Anthony Soter Fernandez

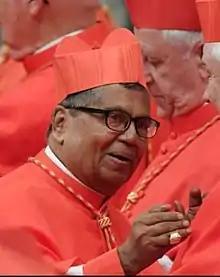
Fernandez in 2016

Anthony Soter Fernandez (22 April 1932 – 28 October 2020) was a Malaysian prelate of the Catholic Church who was the first Malaysian cardinal. He was Archbishop of Kuala Lumpur from 1983 to 2003.